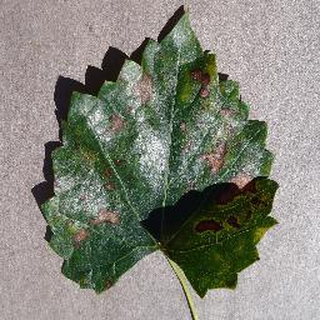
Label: grape_esca_black_measles